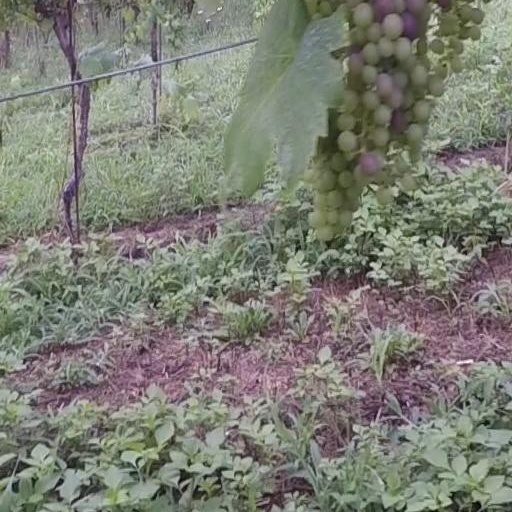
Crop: grape